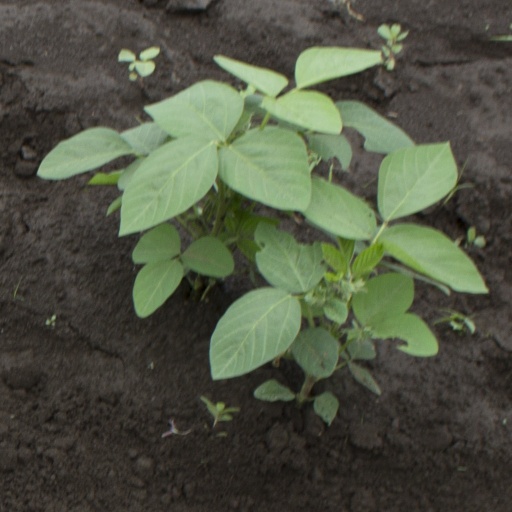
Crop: soybean